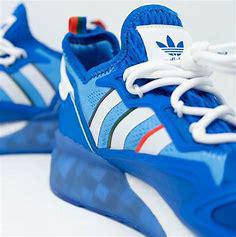
Brand: Adidas
Model: ZX 2K